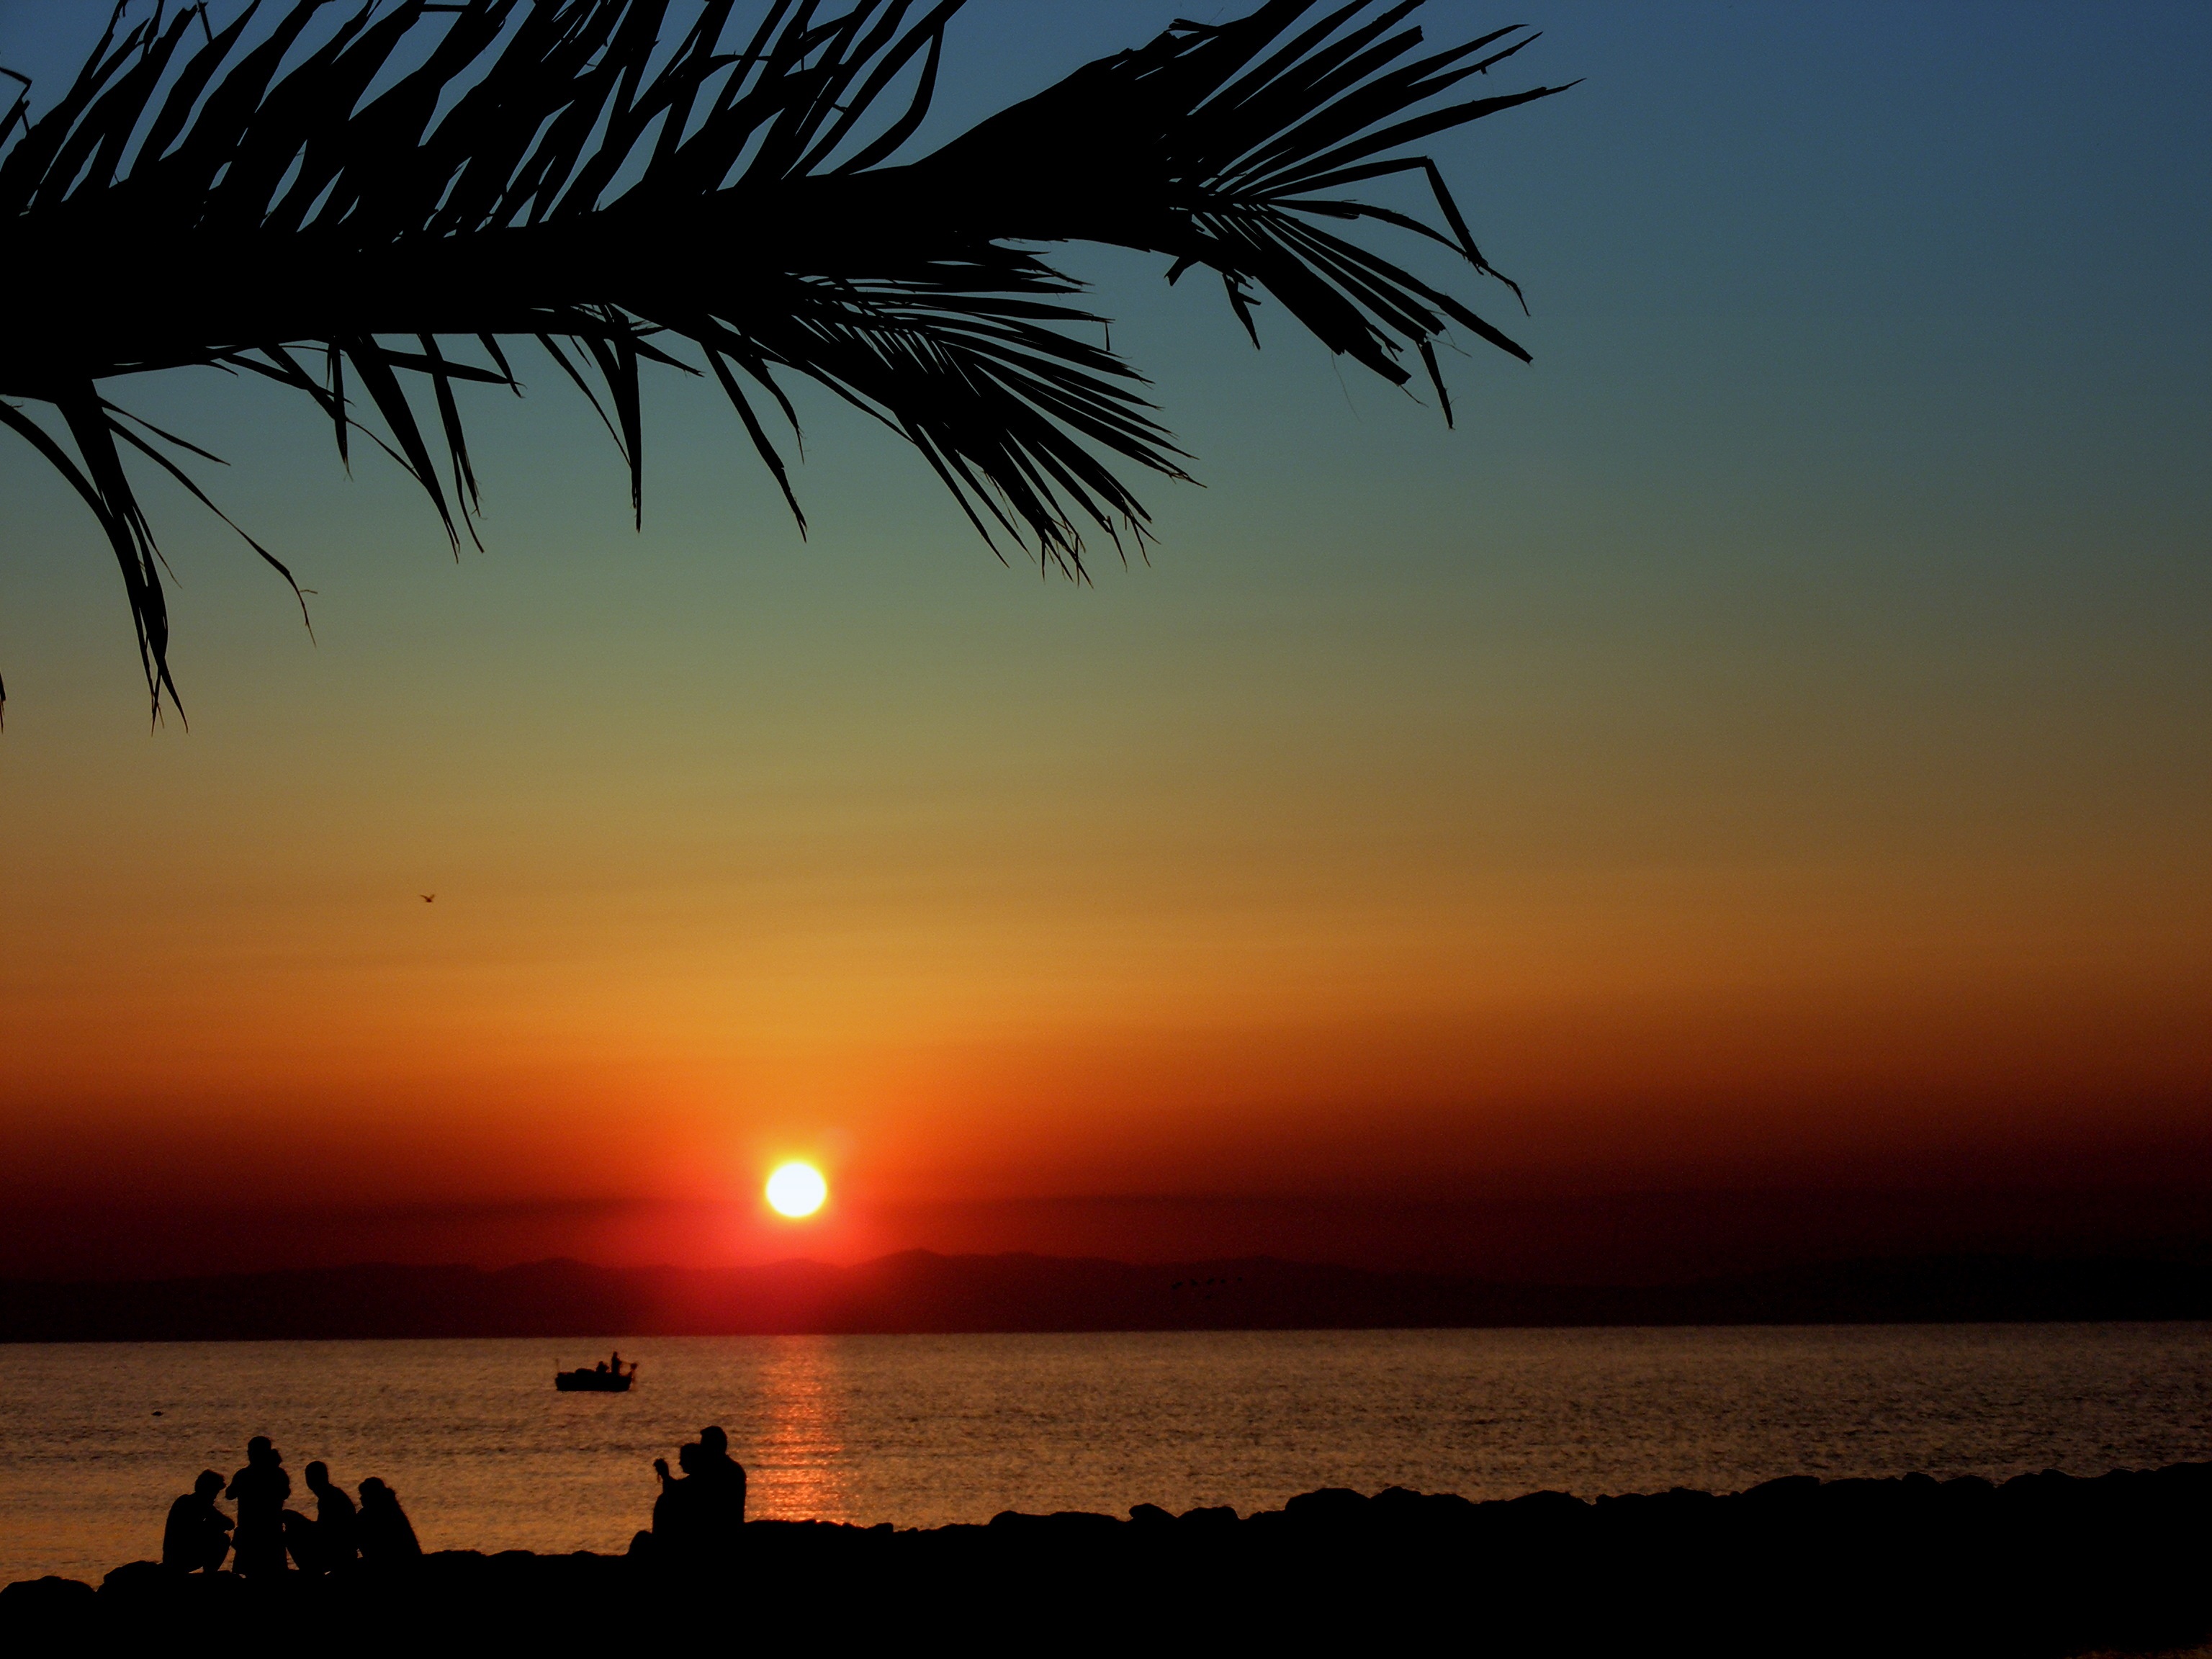
beach, sea, coast, ocean, horizon, silhouette, cloud, sky, sun, sunrise, sunset, sunlight, morning, dawn, dusk, evening, red, waves, great, east, afterglow, arecales